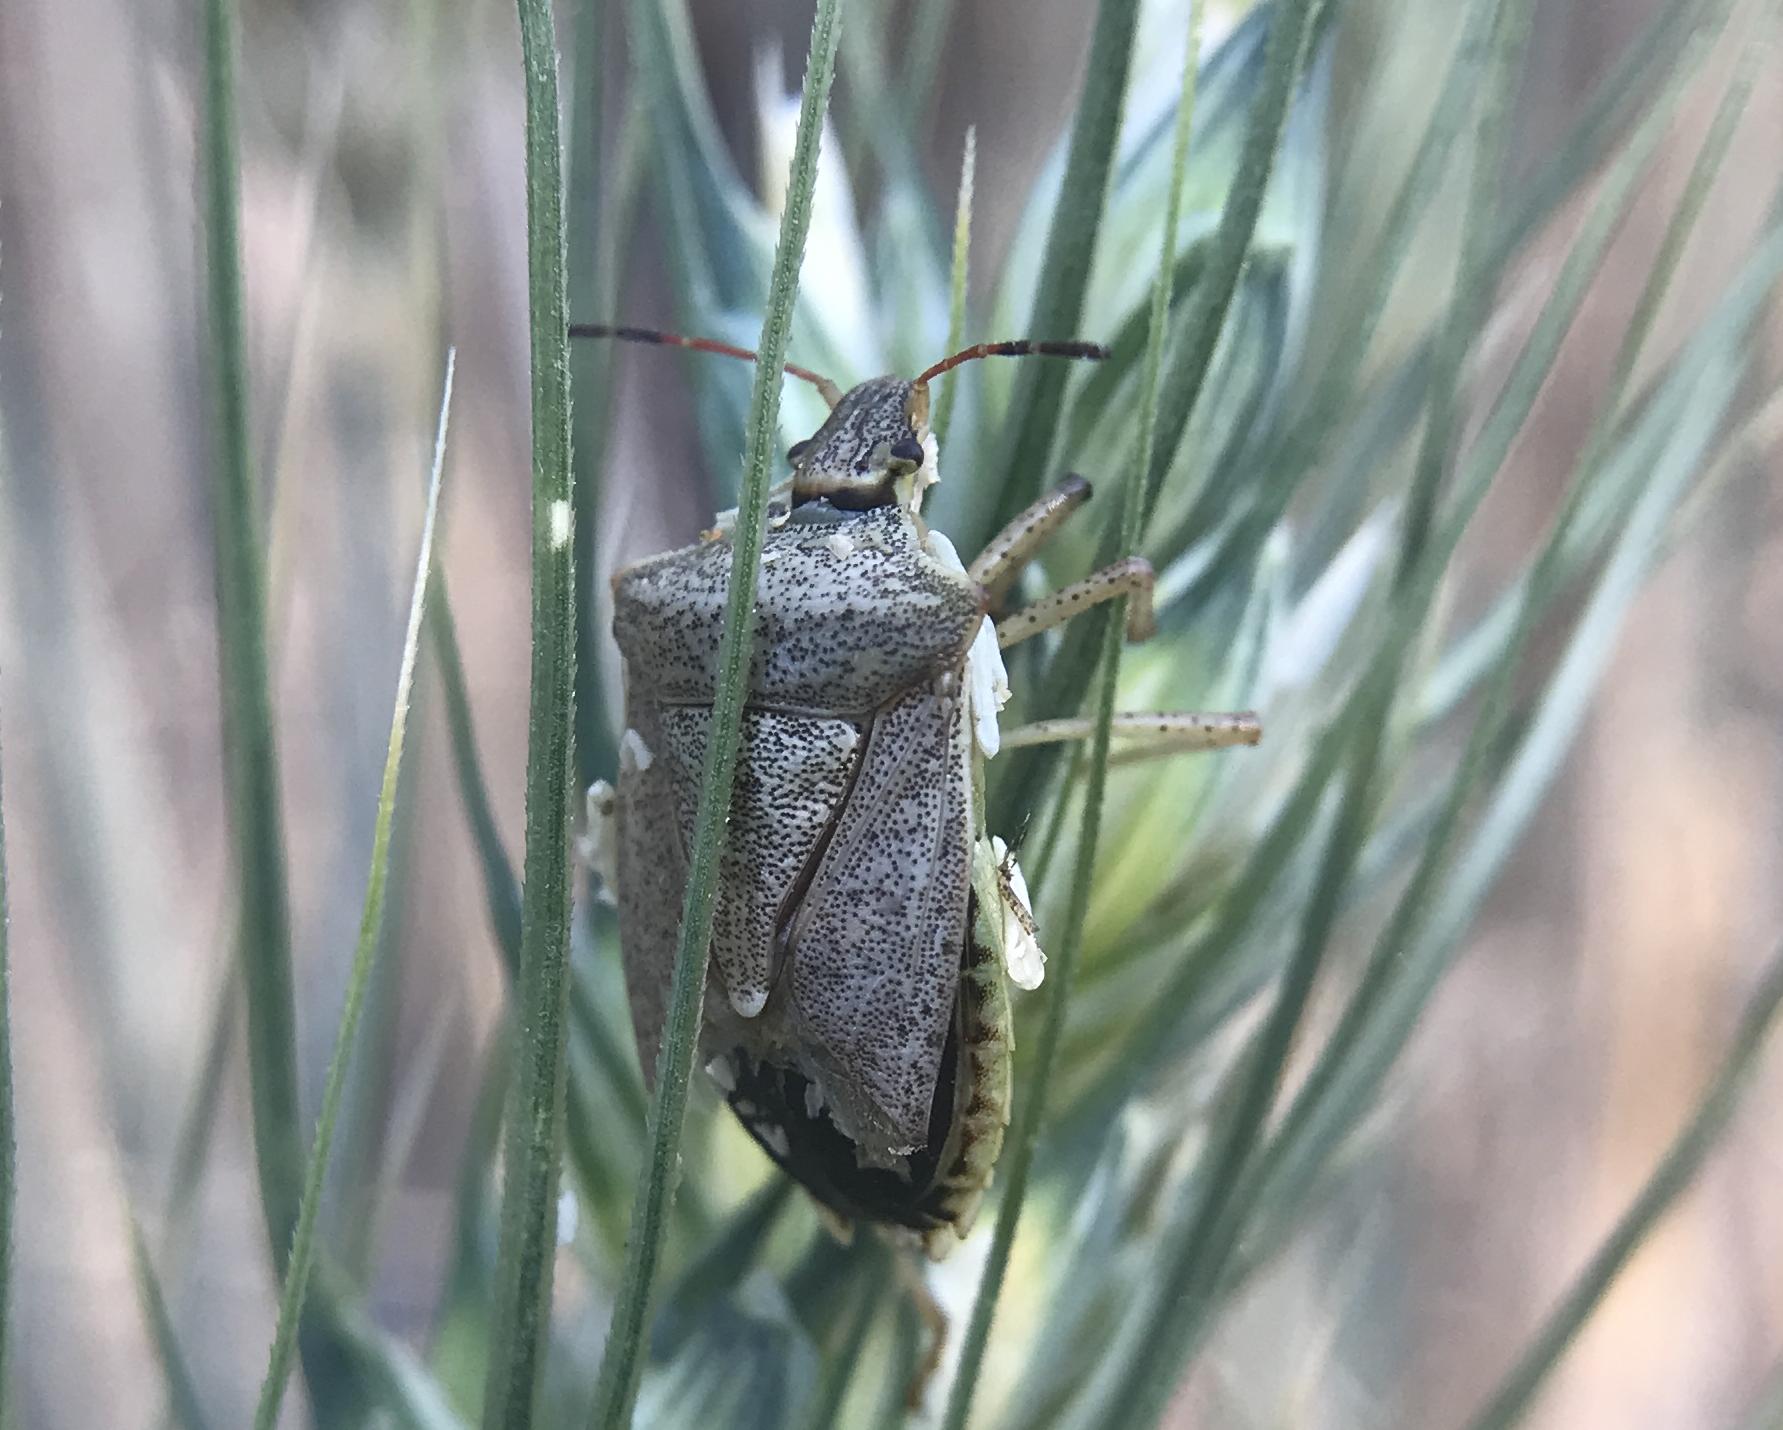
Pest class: stink_bug